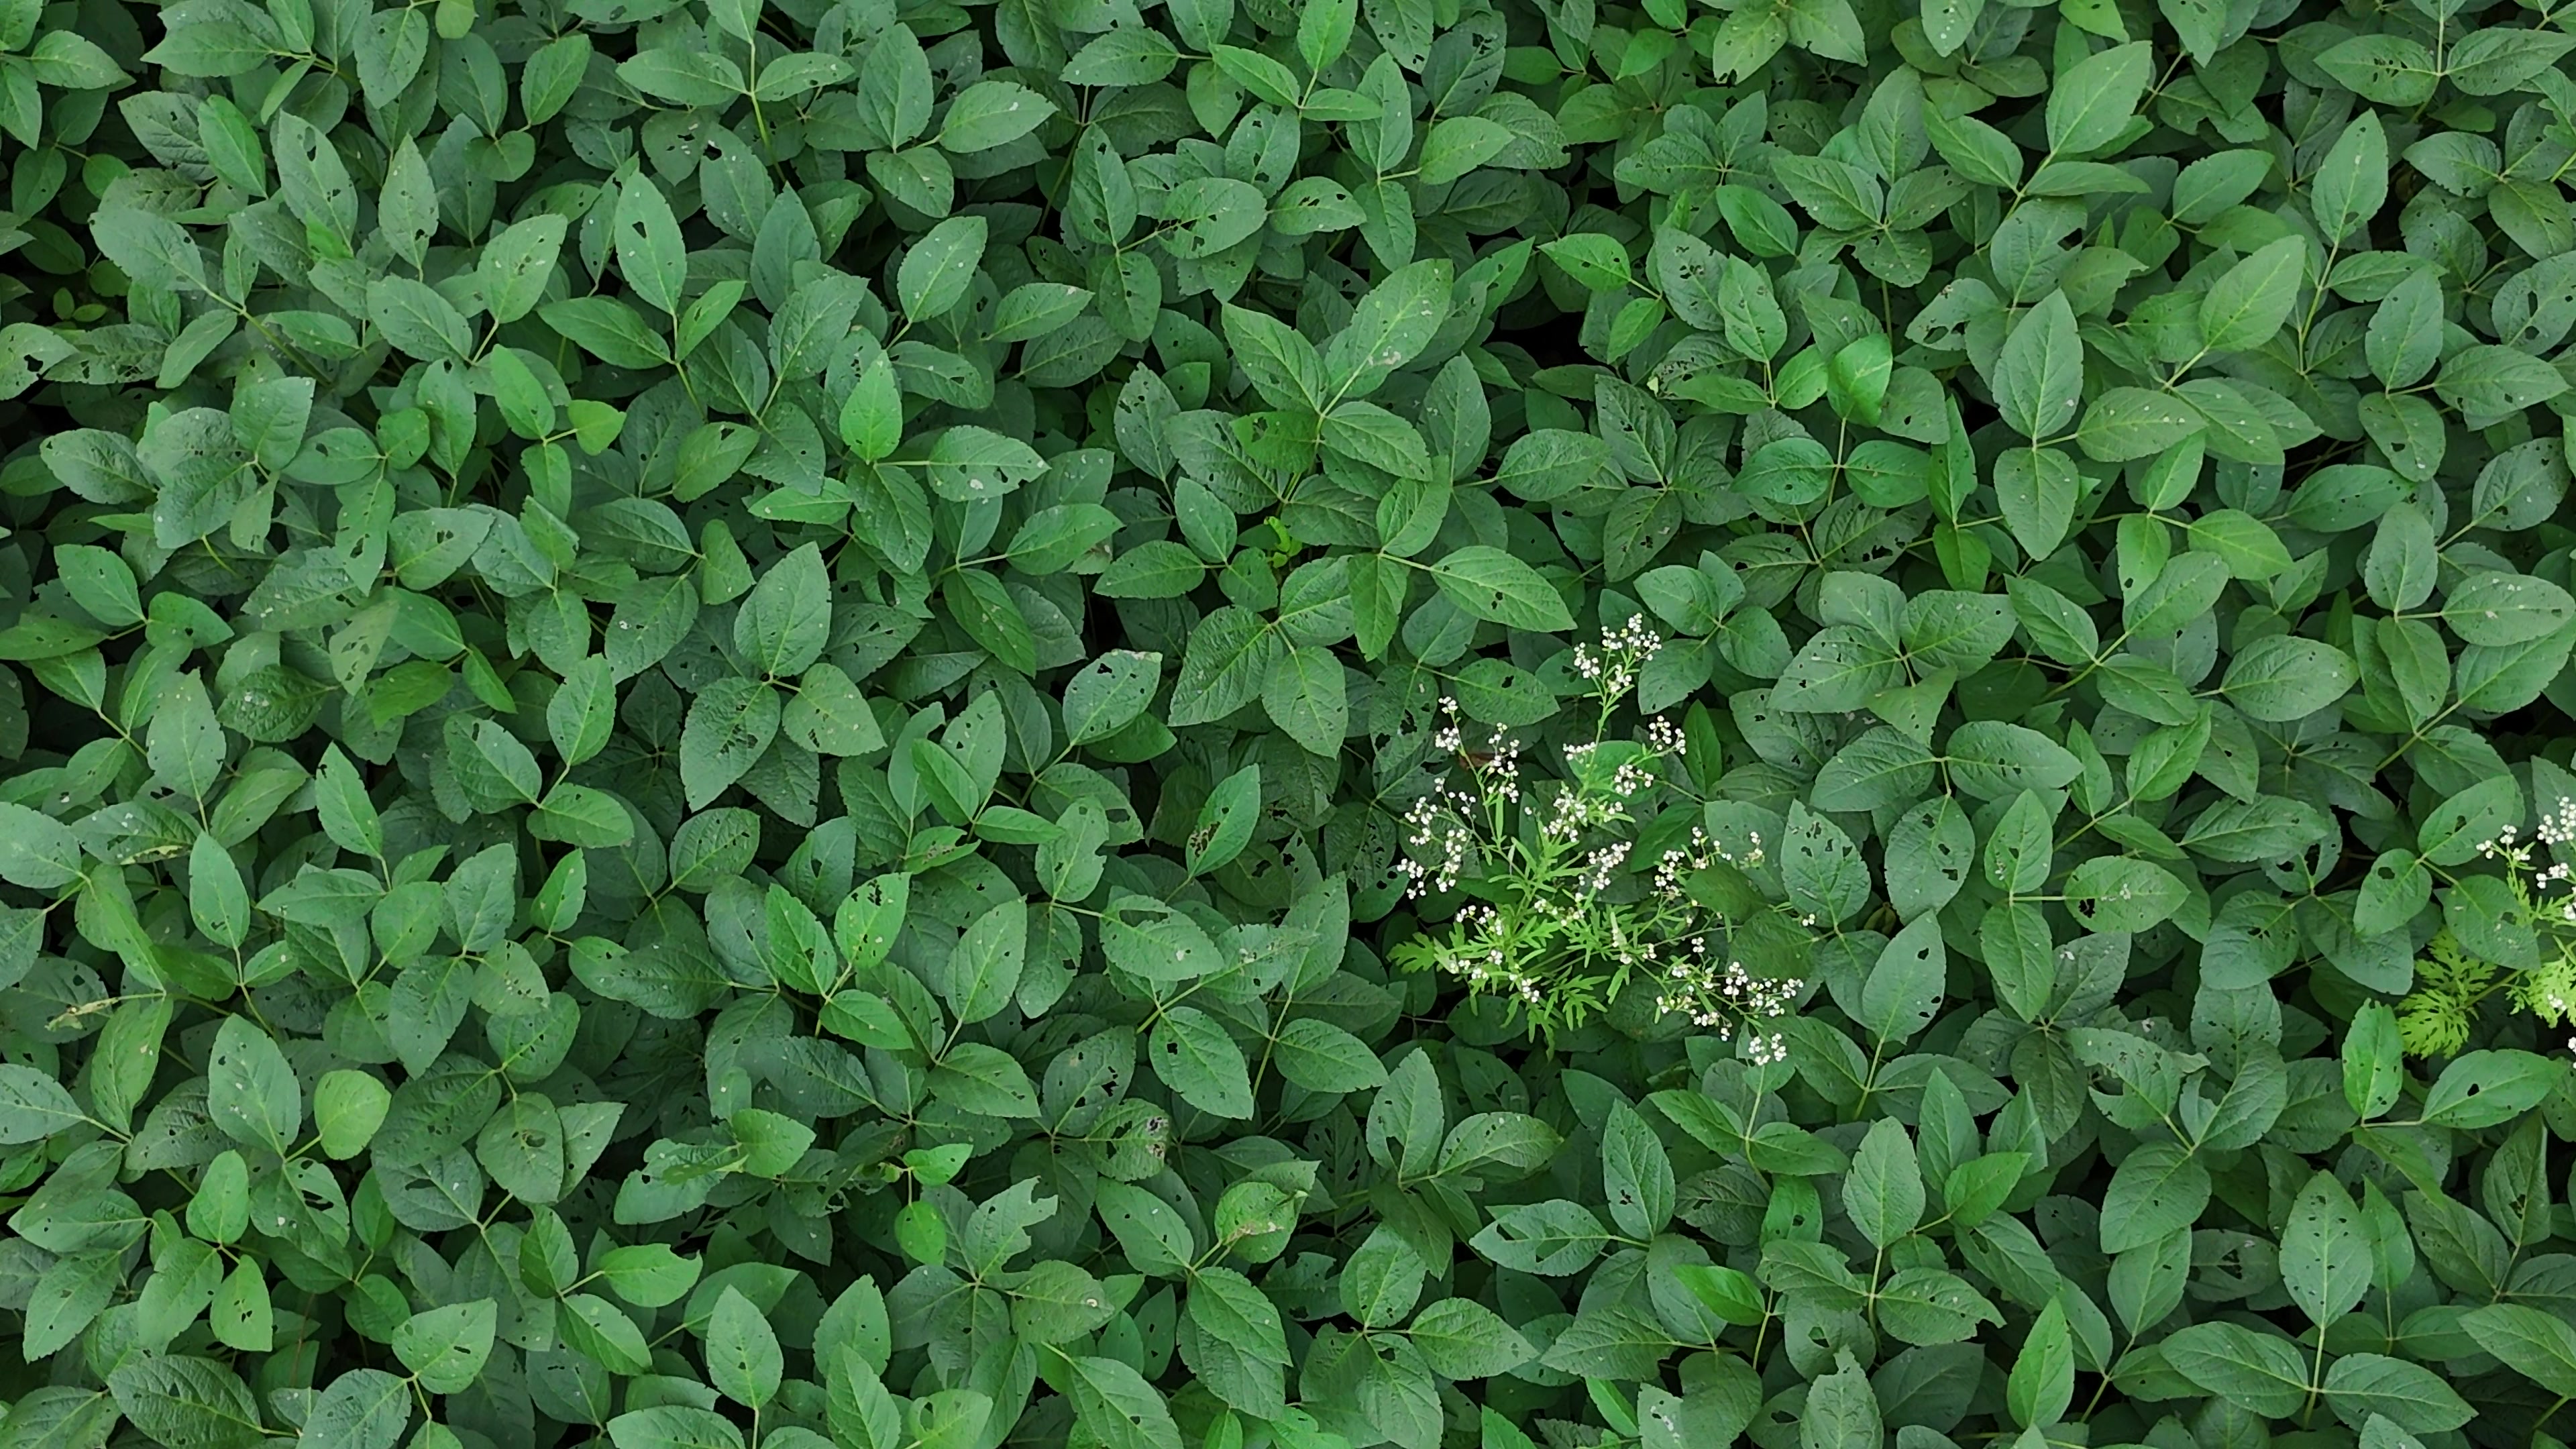
Label: Semilooper_Pest